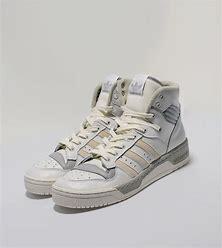
Brand: Adidas
Model: Rivalry